Røa Line

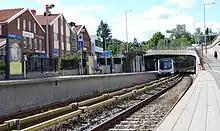
An MX3000 train arriving at Smestad

The ownership of the line was gradually taken over by the municipality through Oslo Sporveier. In 1975, most of the shares were bought, along with those that Oslo Sporveier had received as part of the municipal merger with Aker in 1948. Gradually during the 1970s and 1980s, Holmenkolbanen became more integrated into Oslo Sporveier, including the two using the same rolling stock, tickets and uniforms. Oslo Sporveier upgraded the line in the last half of the 1970s, laying new ties, upgrading the tracks to higher weight and purchasing new trams.